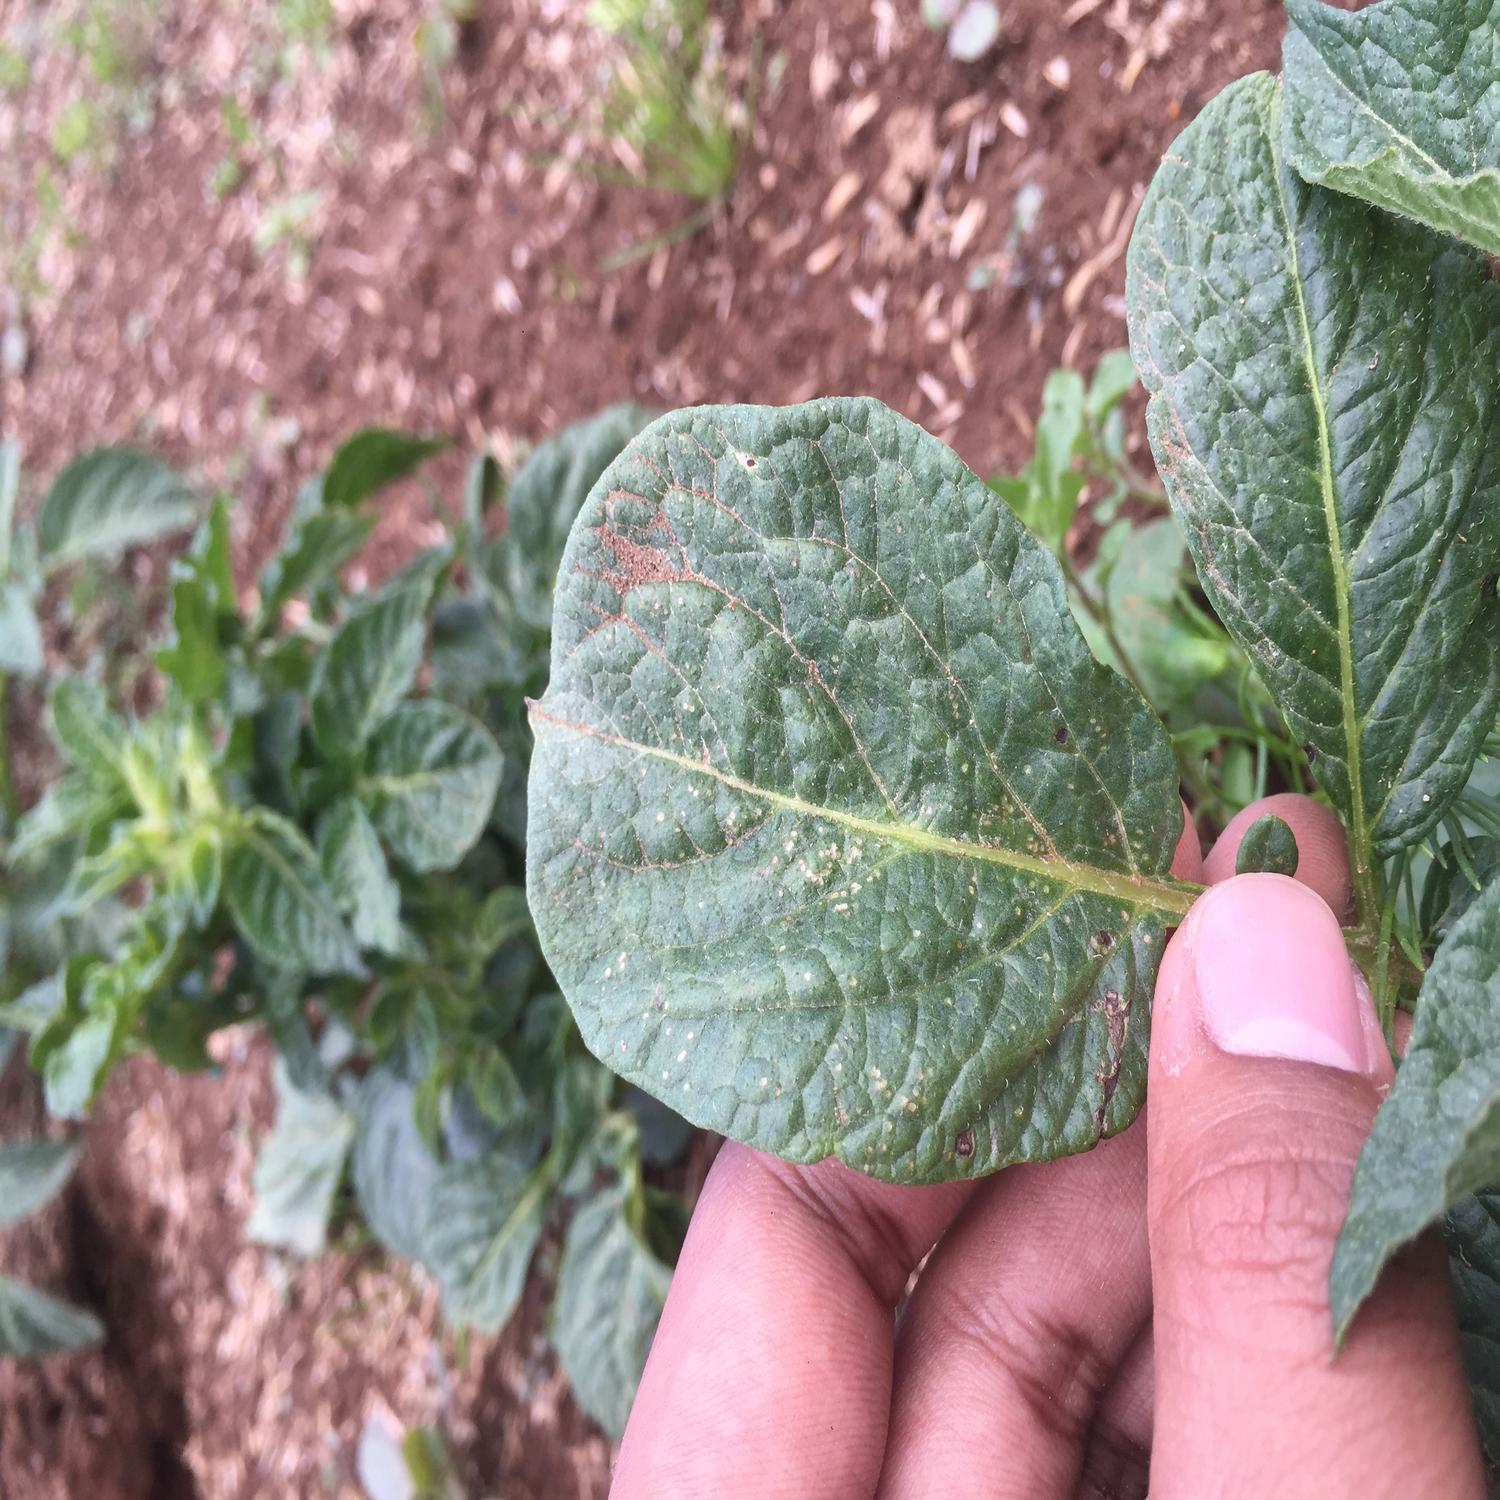
Label: Virus